Greece–Ottoman Empire relations

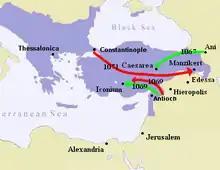
Byzantine territory (purple), Byzantine campaigns (red) and Seljuk campaigns (green)

The Byzantine Empire although a different regime to the nation of Greece, factors into the nations modern relations as heritage. Some view the Byzantine Empire (the Greek-speaking Eastern Roman Empire during the medieval era) as the medieval expression of a Greek nation and a pre-modern nation state.